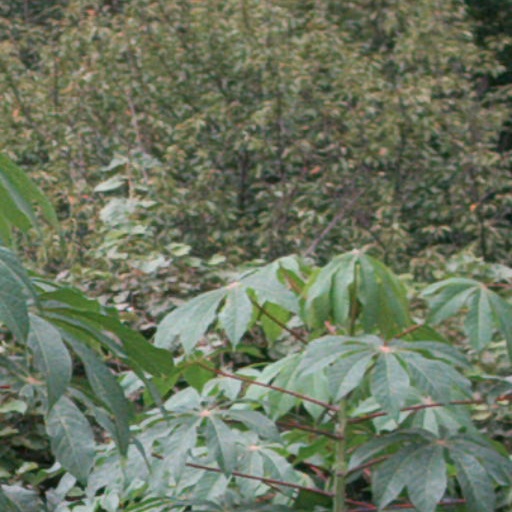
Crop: cassava